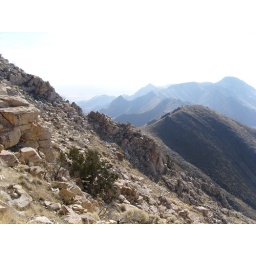
The mountain was very steep in this area, lots of loose rocks